Mixed-use development

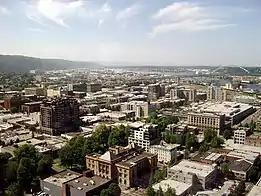
Mixed-use spaces developed in Portland, Oregon

This development pattern is centered around the idea of "live, work, play," transforming buildings and neighborhoods into multi-use entities. Efficiency, productivity, and quality of life are also increased with regards to workplaces holding a plethora of amenities. Examples include gyms, restaurants, bars, and shopping. Mixed-use neighborhoods promote community and socialization through their bringing together of employees, visitors, and residents. A distinctive character and sense-of-place is created by transforming single use districts that may run for eight hours a day (ex. commercial office buildings running 9am - 5pm) into communities that can run eighteen hours a day through the addition of cafes, restaurants, bars, and nightclubs. Safety of neighborhoods in turn may be increased as people stay out on the streets for longer hours.